Najafgarh drain

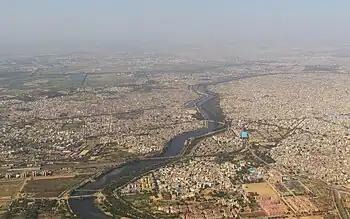
Aerial view

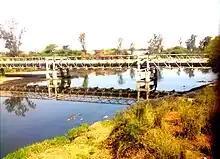
Najafgarh Drain flowing through Kakrola Bridge near Dwarka Sector 16.

The Najafgarh drain or Najafgarh nalah, which also acts as Najafgarh drain bird sanctuary, is another name for the northernmost end of River Sahibi, which continues its flow through Delhi, where it is channelized, and then flows into the Yamuna. Within Delhi, due to its channelization for flood control purposes, it is now erroneously called "Najafgarh drain", and gets this name from the once famous and huge Najafgarh Jheel (lake) near the town of Najafgarh in southwest Delhi and within urbanized Delhi.